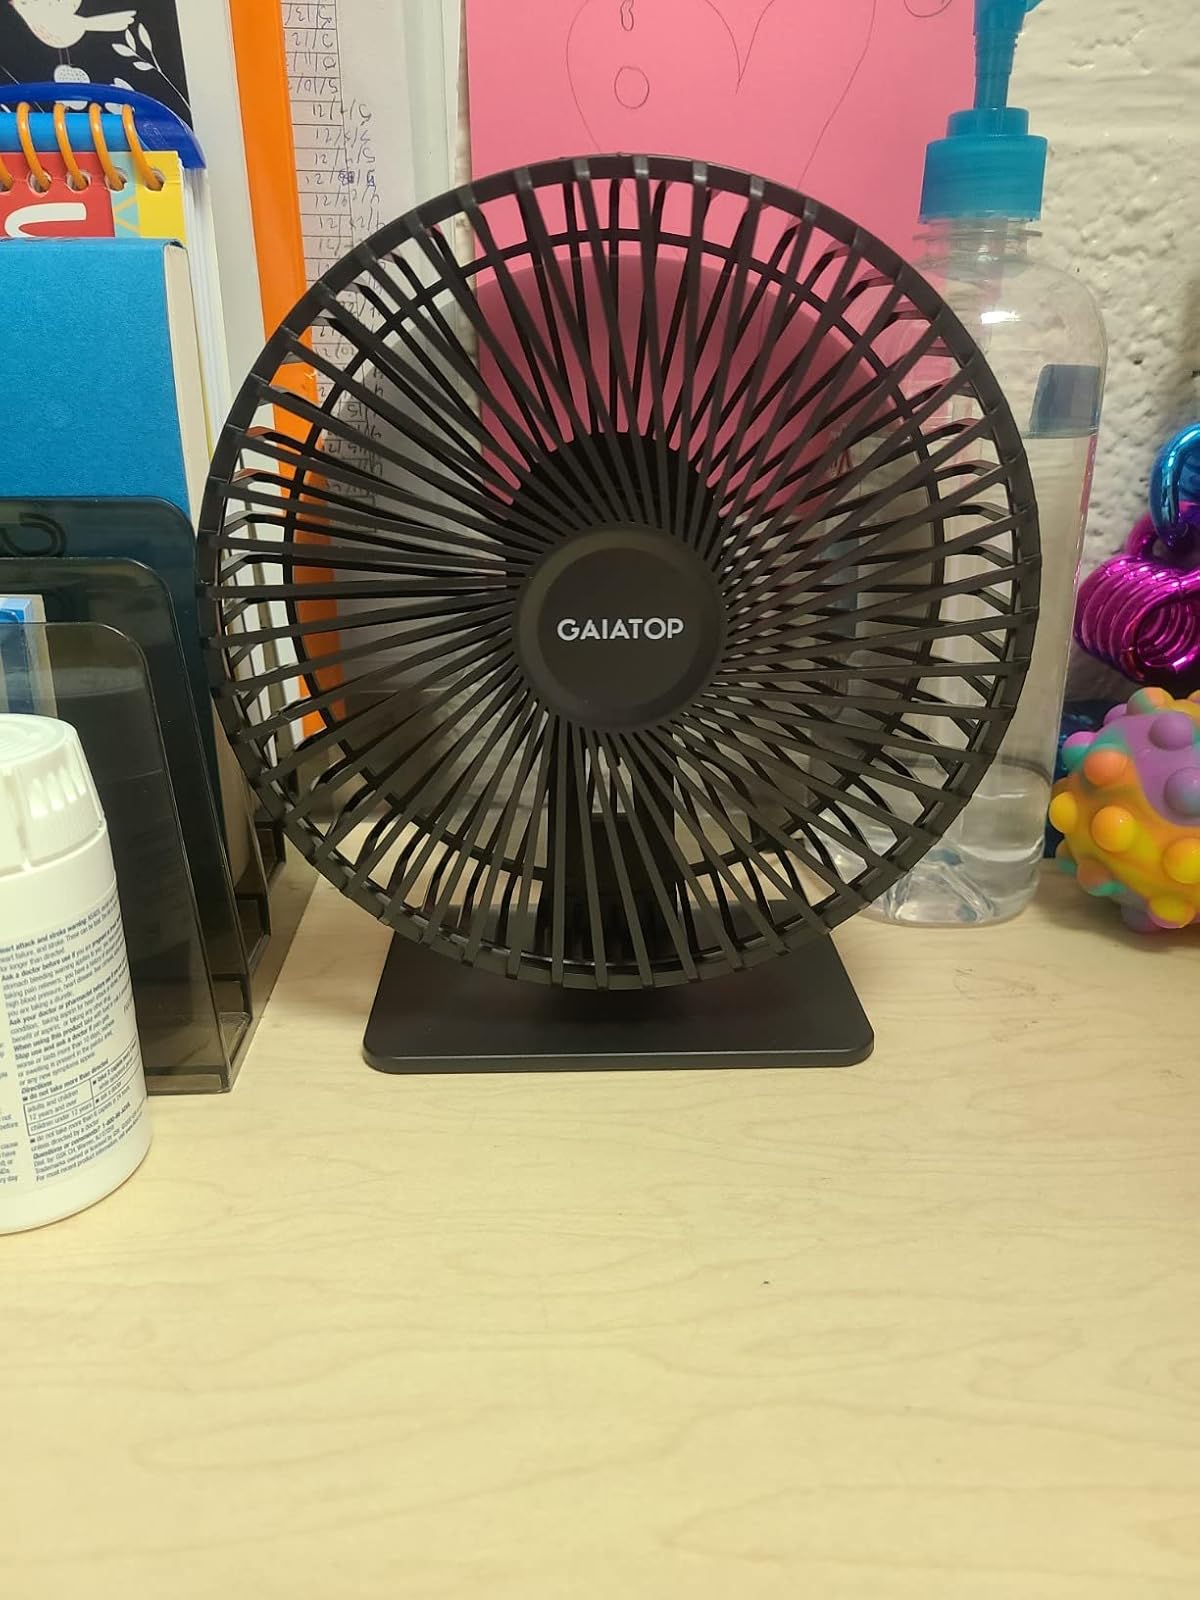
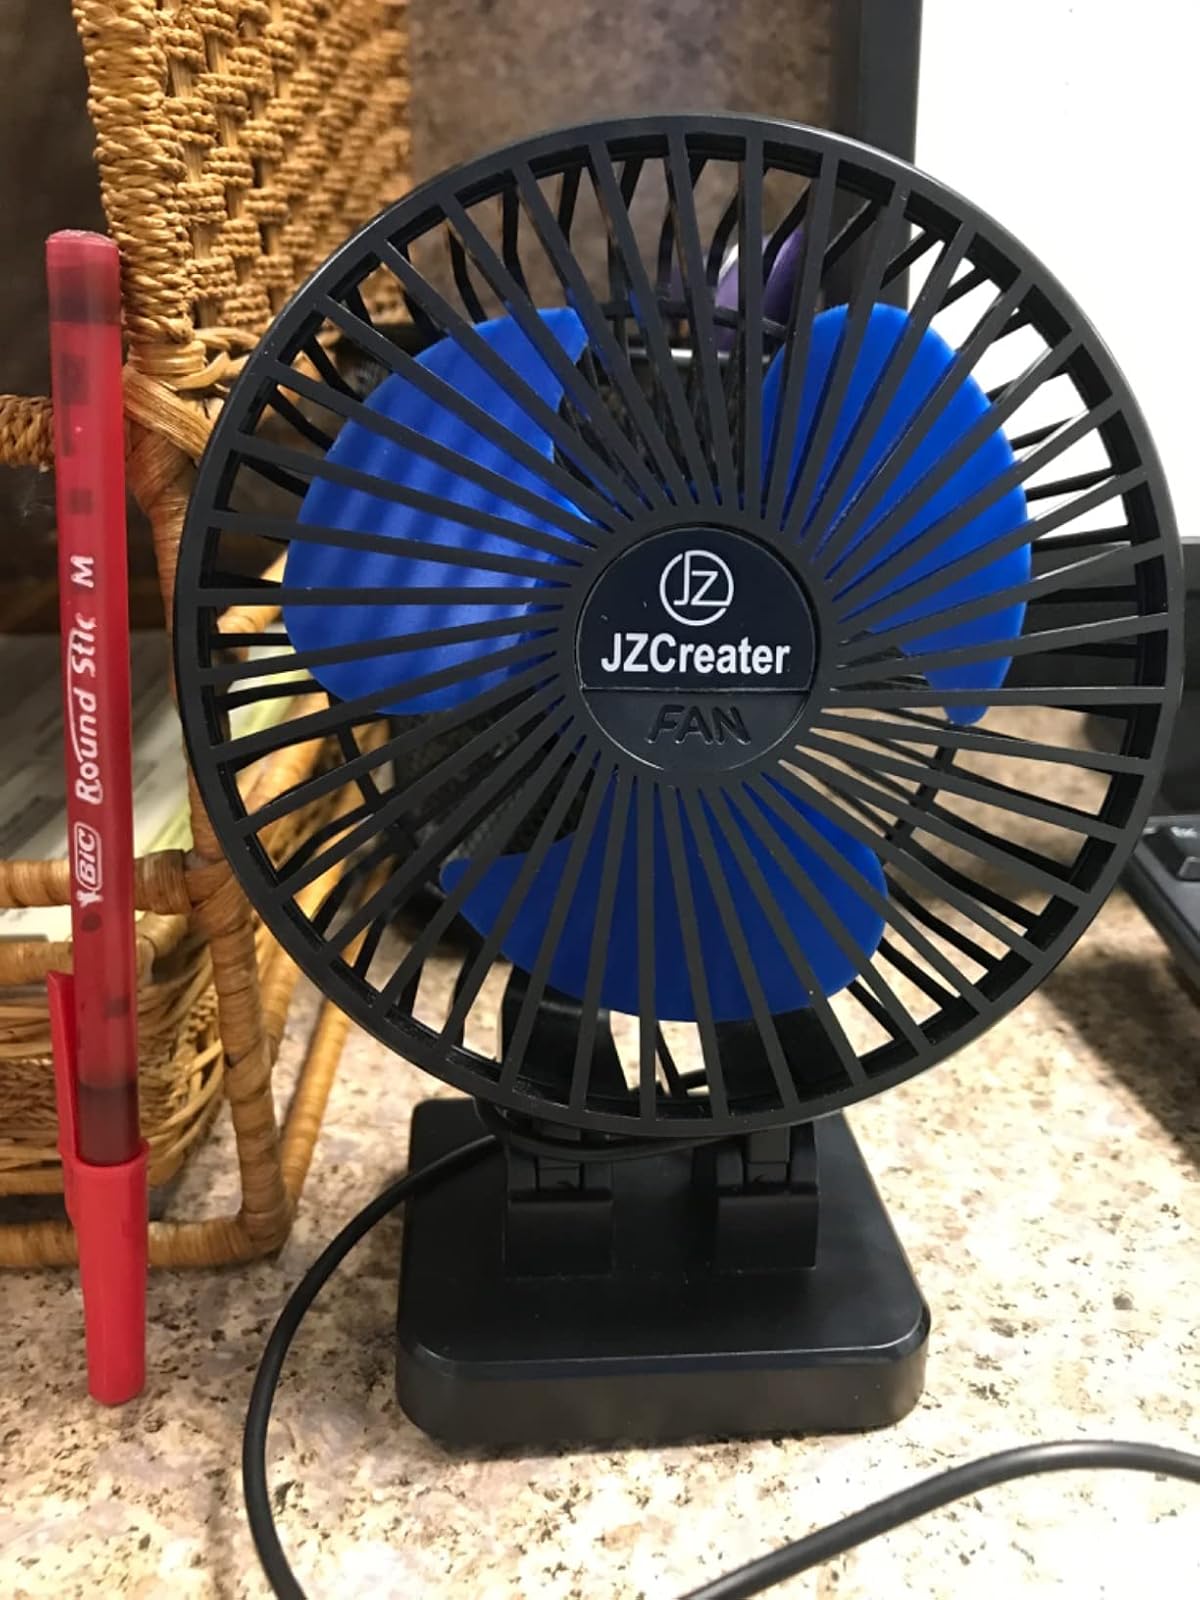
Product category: fan
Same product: no